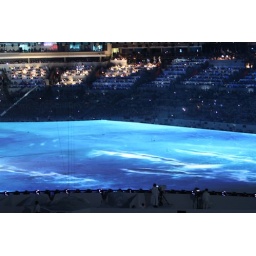
The floor of the stadium actually looked like it turned into water, with creatures swimming right underneath the surface!!